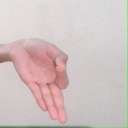
अक्षर: ज्ञ